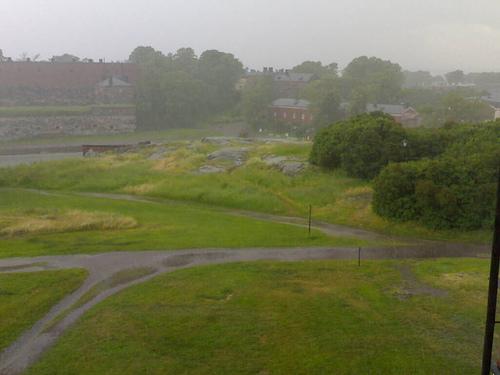
Weather: foggy or hazy